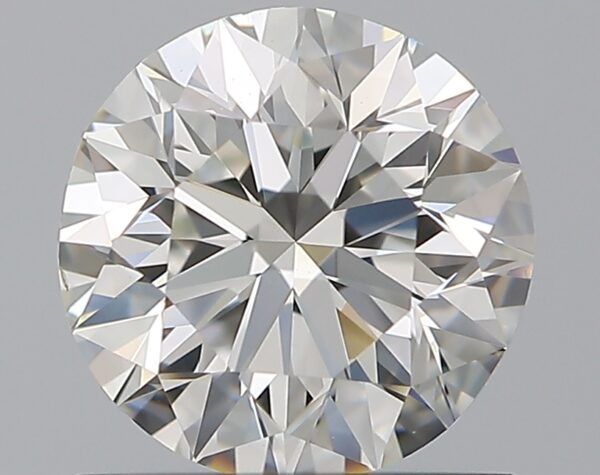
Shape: round
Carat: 1
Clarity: VS2
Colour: H
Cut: EX
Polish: VG
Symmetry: VG
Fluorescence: M
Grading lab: GIA
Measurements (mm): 6.3 x 6.37 x 4.02